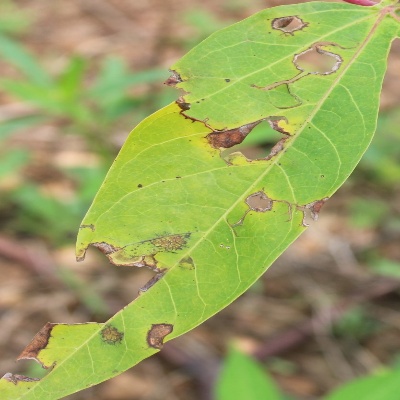
Crop: Cassava
Condition: brown spot